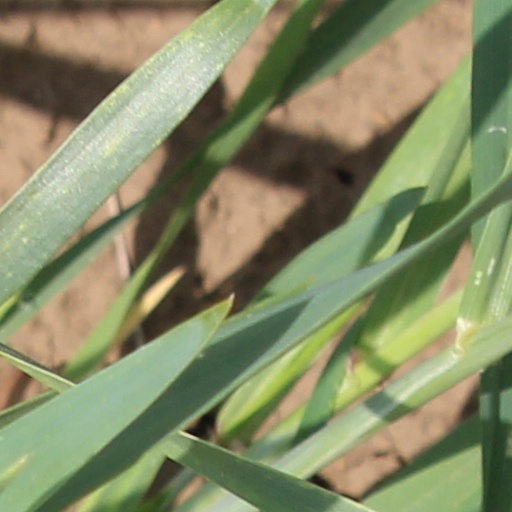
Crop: wheat